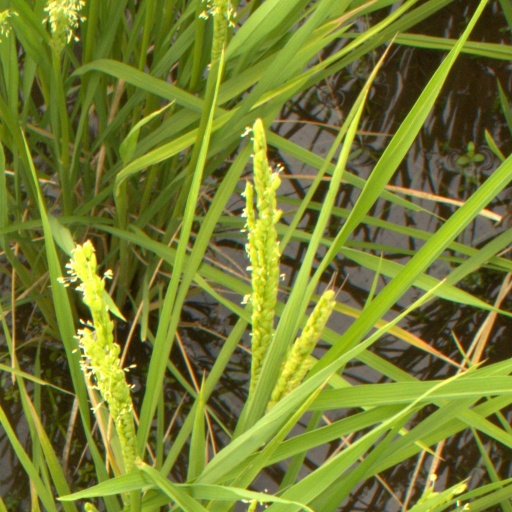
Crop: rice